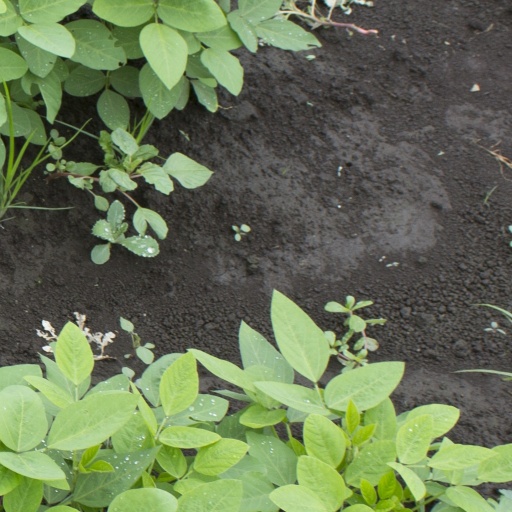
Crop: soybean